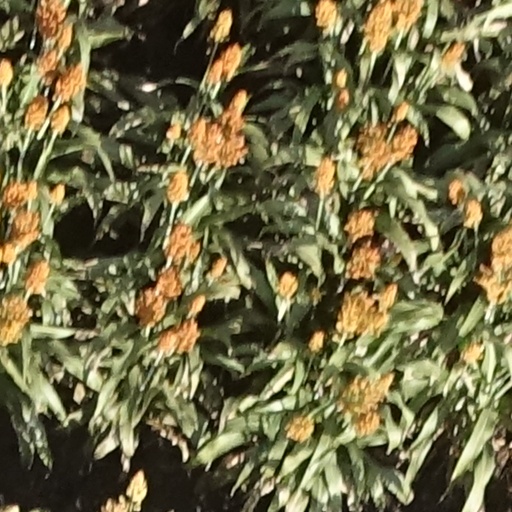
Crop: sorghum